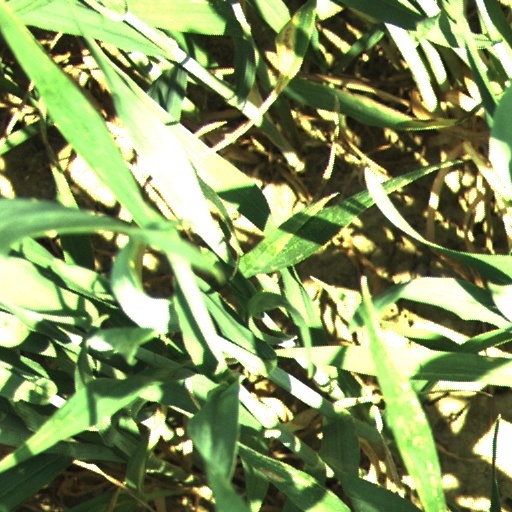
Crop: wheat